Newtsuit

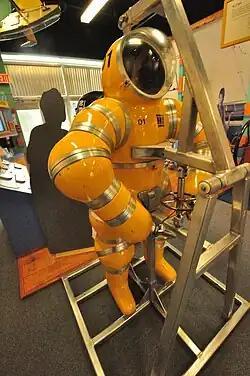
The Newtsuit has fully articulated, rotary joints in the arms and legs. These provide great mobility, while remaining largely unaffected by high pressures.

The Newtsuit is an atmospheric diving suit designed and originally built by Phil Nuytten.